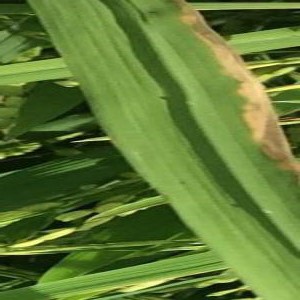
Disease: Bacterialblight